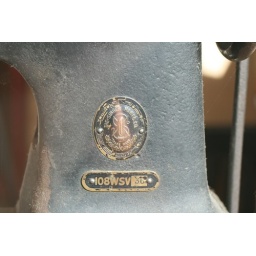
singer machine in window